Protist locomotion

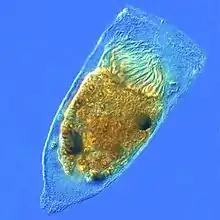
Tintinnid ciliate "Favella"

In "Chlamydomonas", action-potential-like flagellar currents induce photophobic responses and flagella reversal (via the voltage-gated calcium channel Cav2), while photoreceptor currents elicit much milder responses. Here, a mechanosensory channel of the transient receptor potential family is localized to the ciliary base, while Cav2 is localized only to the distal regions of cilia. In "Paramecium", hyperpolarizations increase ciliary beat frequency, while depolarizations have the opposite effect and eventually lead to a ciliary reversal. Depolarizations above a certain threshold result in action potentials, owing to opening of Cav channels located exclusively in the ciliary membrane. Potassium channels — also residing in the membrane — help restore the resting membrane potential.